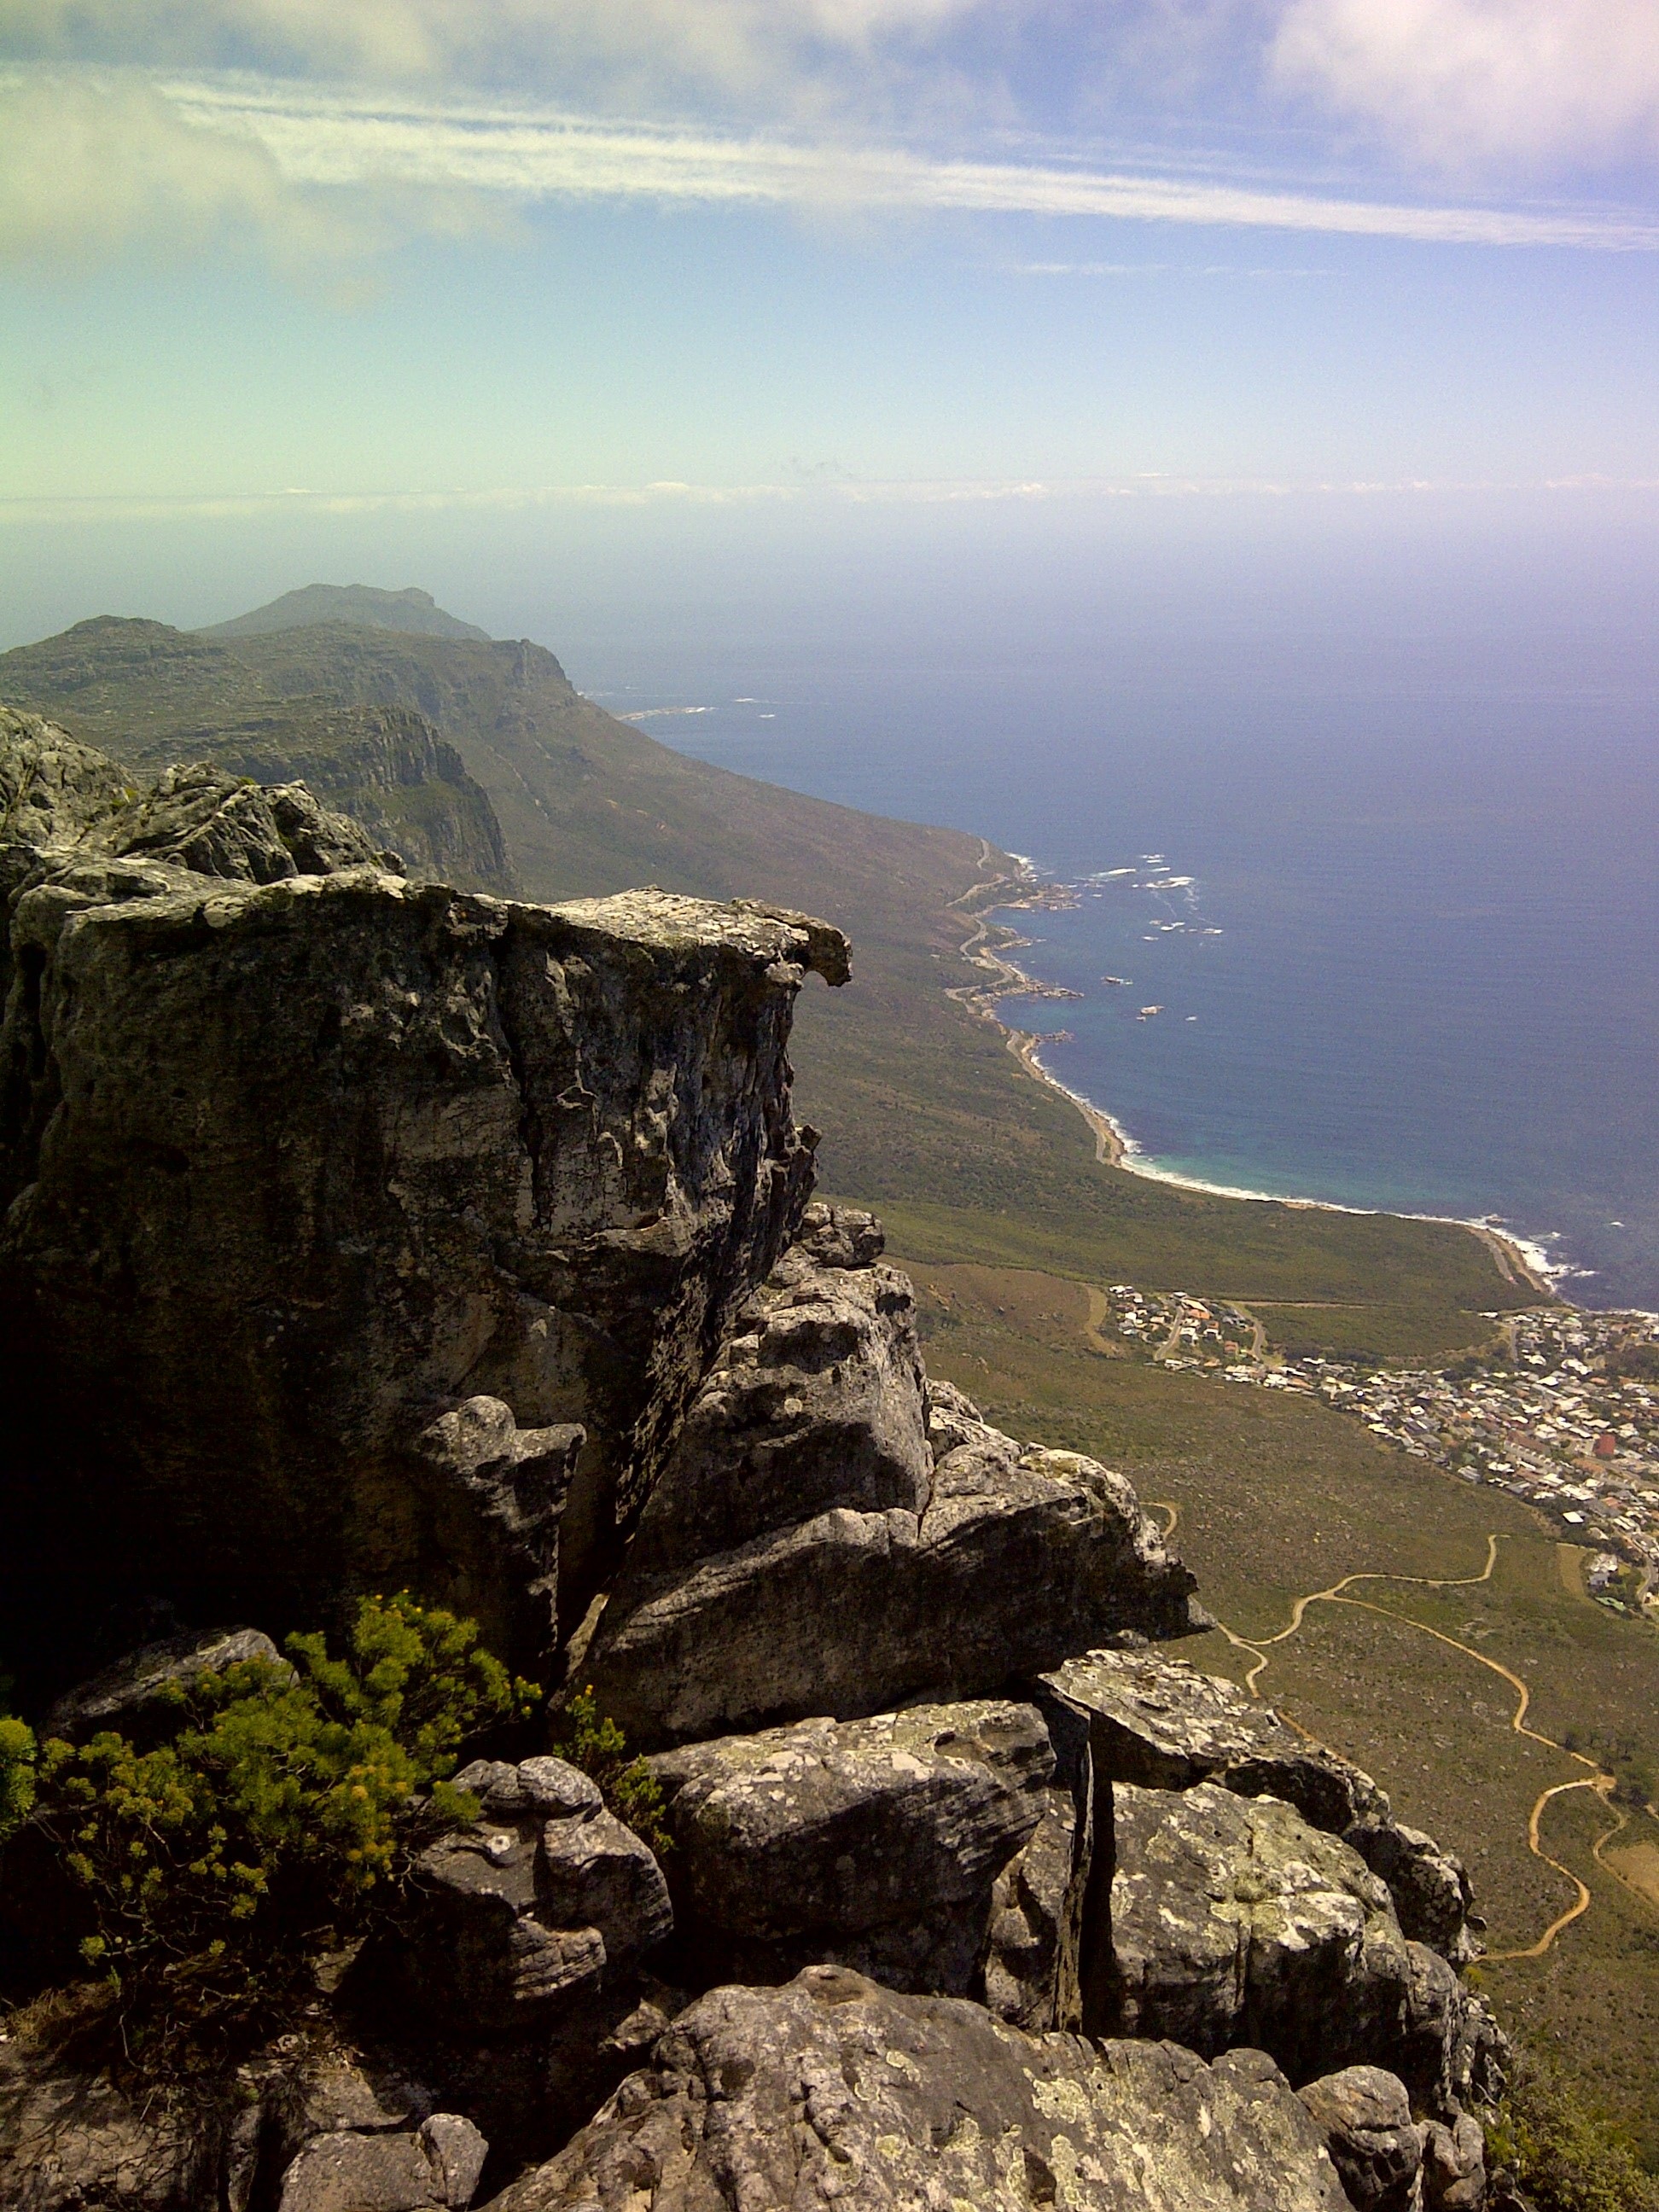
landscape, sea, coast, nature, rock, horizon, wilderness, walking, mountain, cloud, hiking, hill, lake, town, adventure, mountain range, cliff, africa, terrain, ridge, summit, south, geology, cape, landform, geographical feature, mountainous landforms